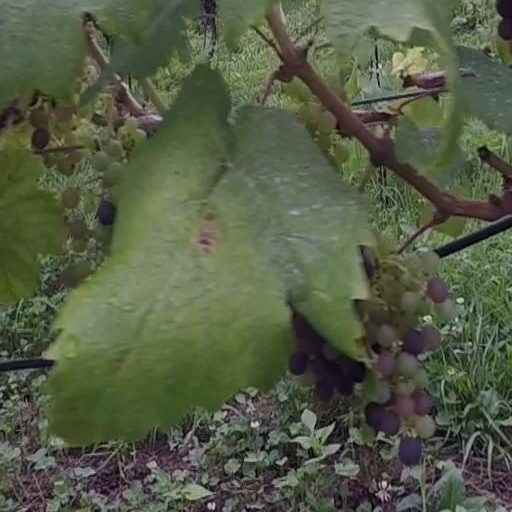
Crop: grape